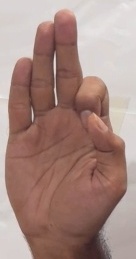
ASL sign: F